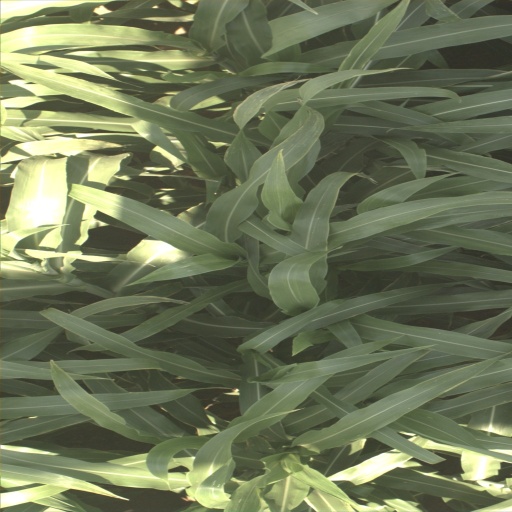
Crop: sorghum